Srgjan Kerim

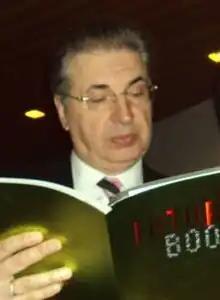
Kerim in 2011

Srgjan Kerim (born December 12, 1948) is a Macedonian diplomat, economist, former Foreign Minister and President of the 62nd Session of the United Nations General Assembly. His term of office began on September 18, 2007 and ended on September 16, 2008. He is of Macedonian Turkish descent.